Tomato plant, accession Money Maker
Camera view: horizontal (90 deg, fisheye); turntable rotation: 120 degrees
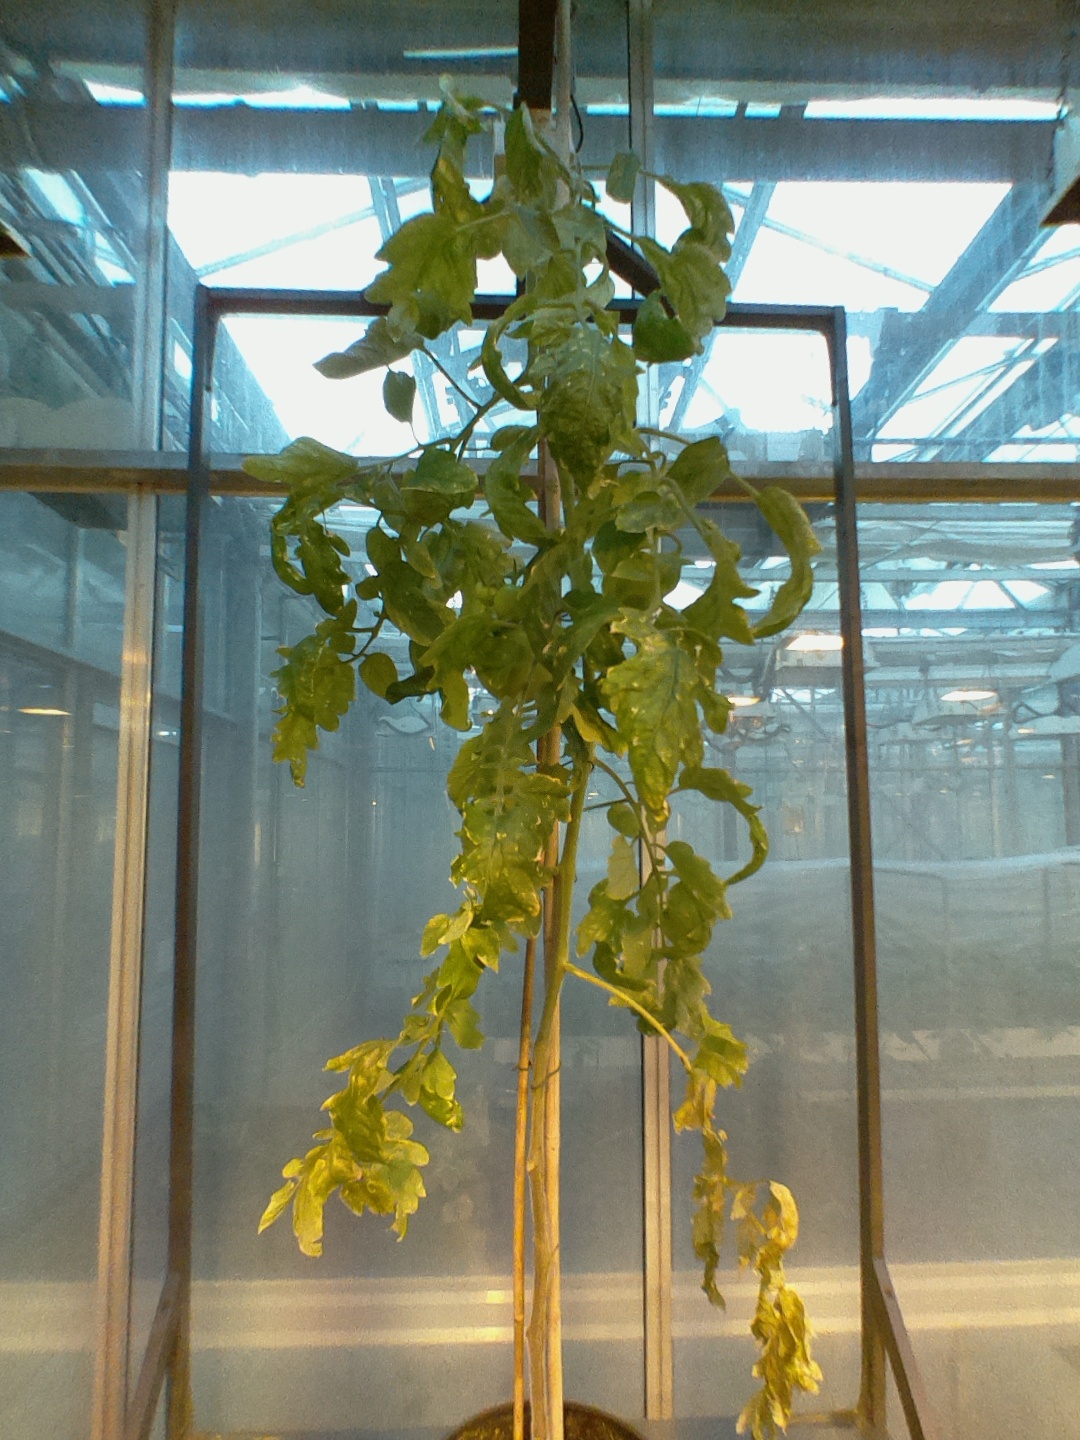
BBCH growth stage 79: 90% -100% of final fruit size